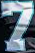
Number: 7